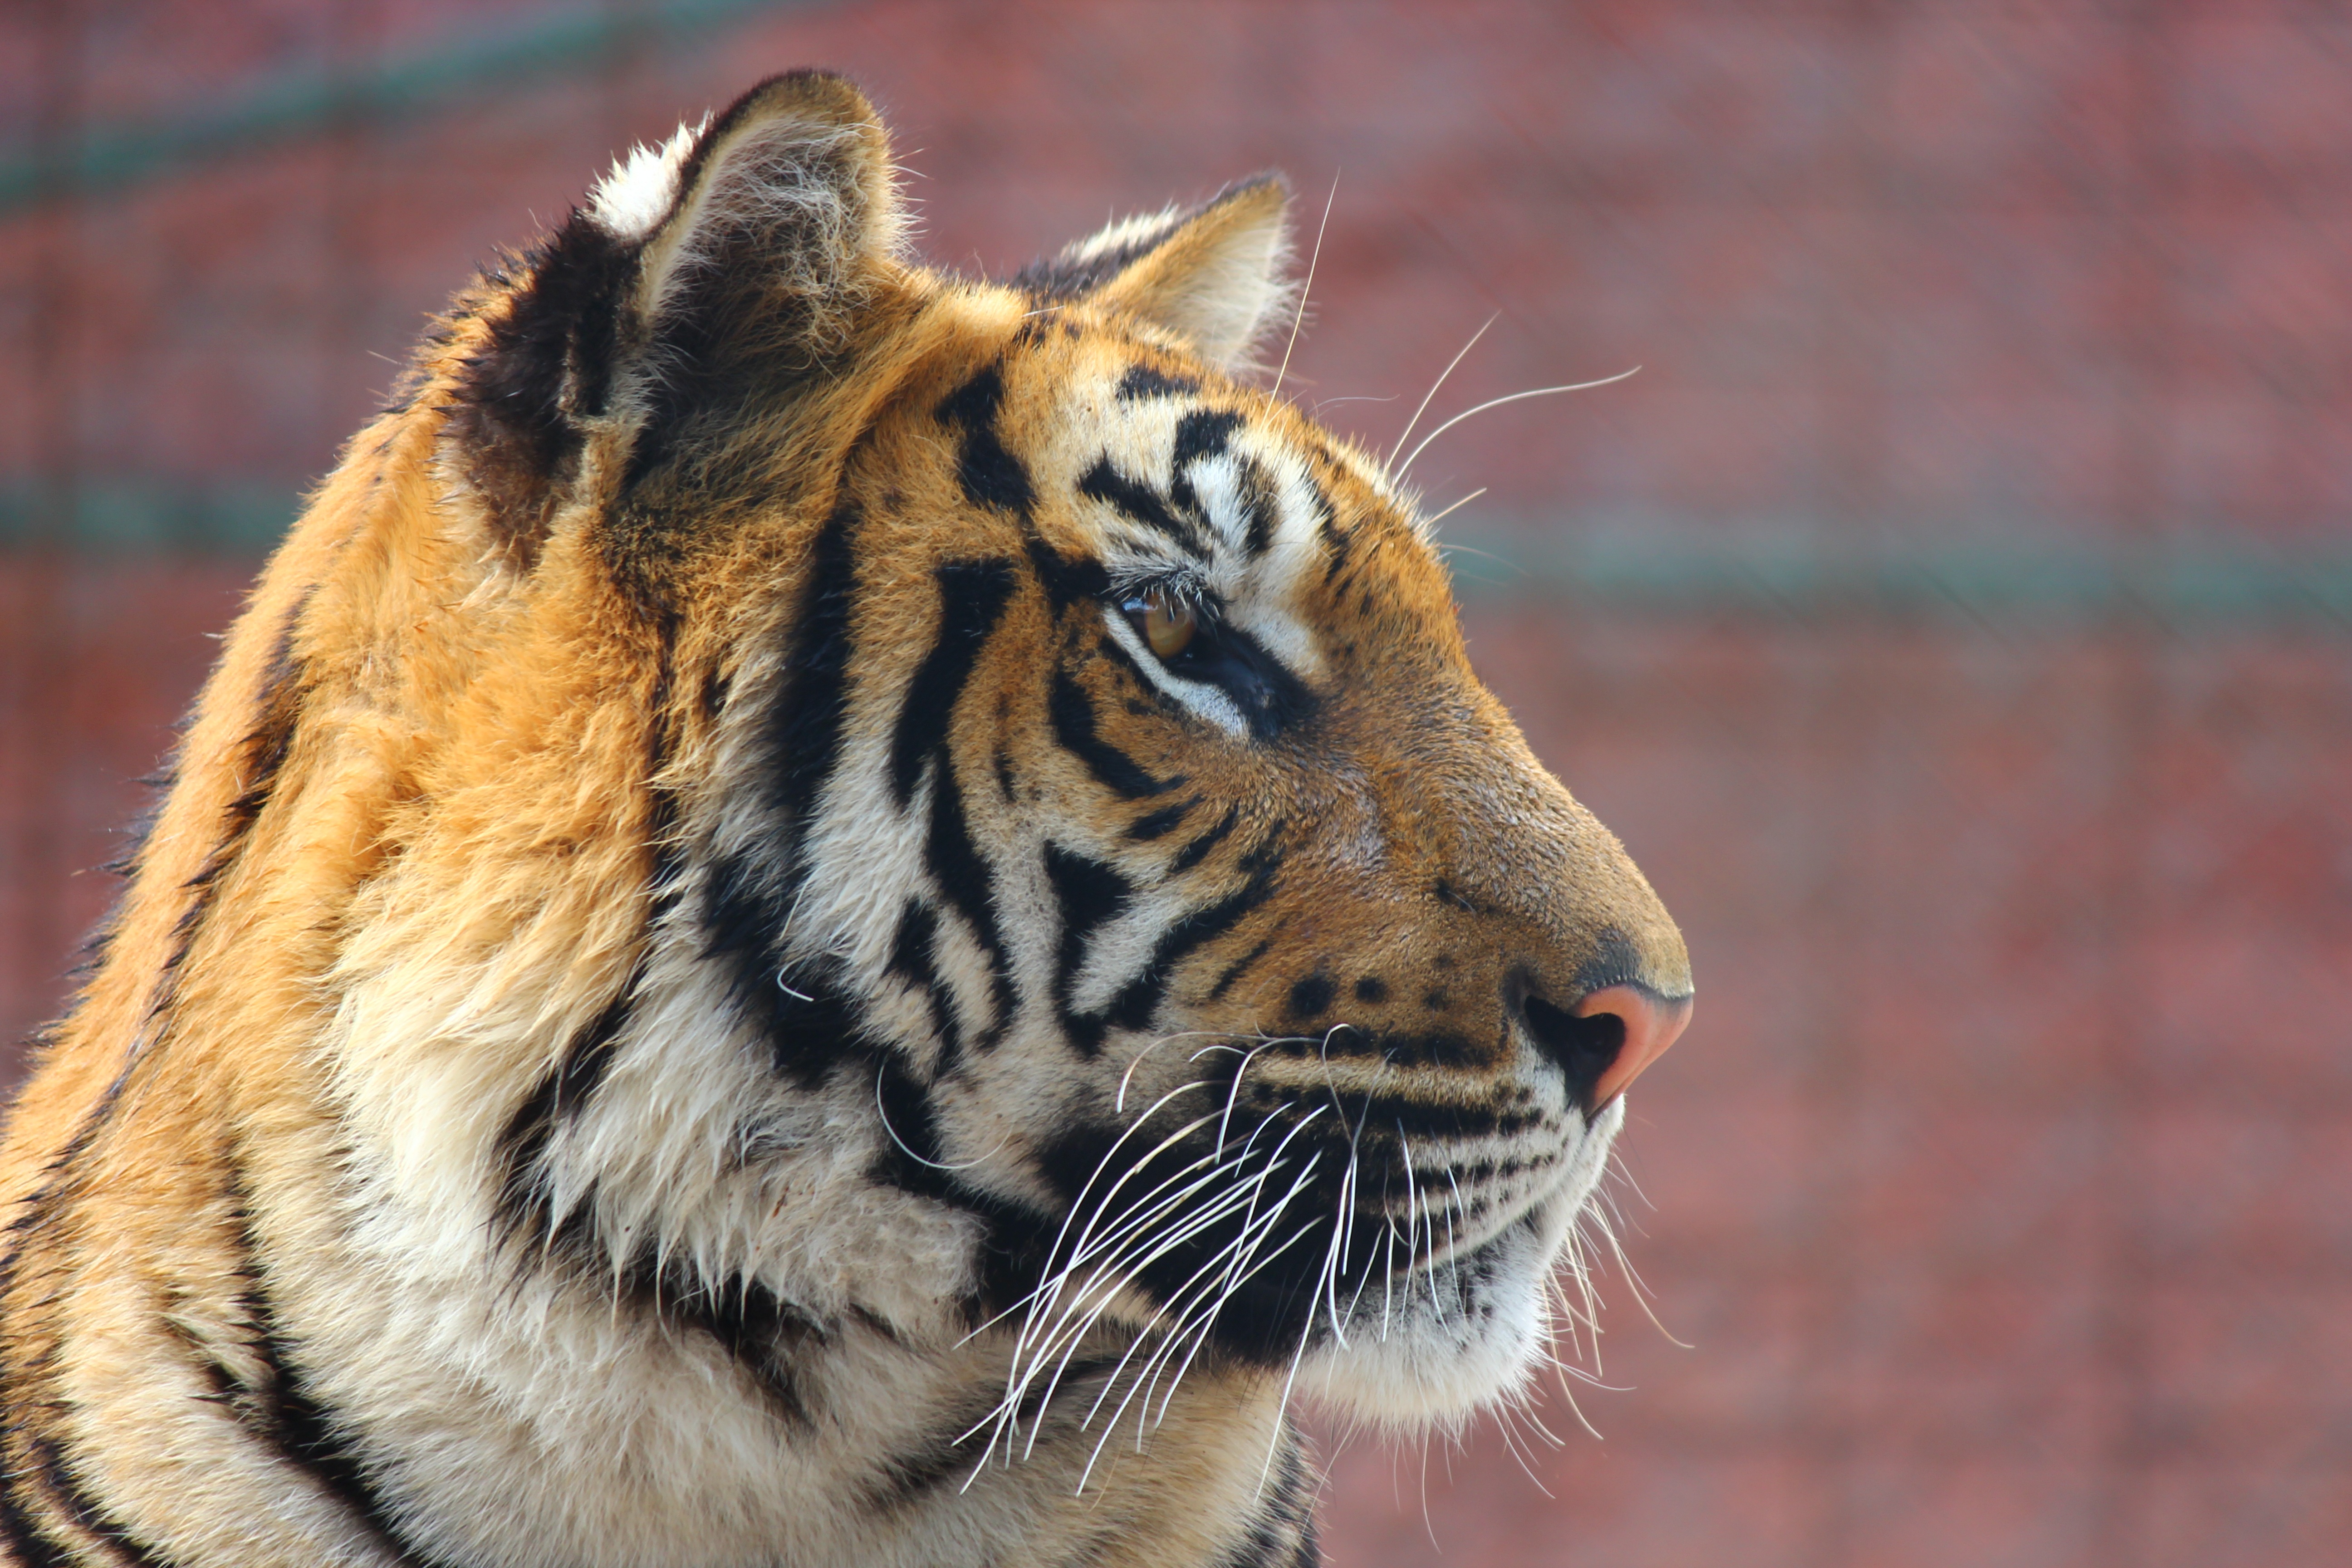
wildlife, zoo, mammal, fauna, close up, whiskers, snout, tiger, overview, vertebrate, al, konya, khan nazar, big cats, cat like mammal